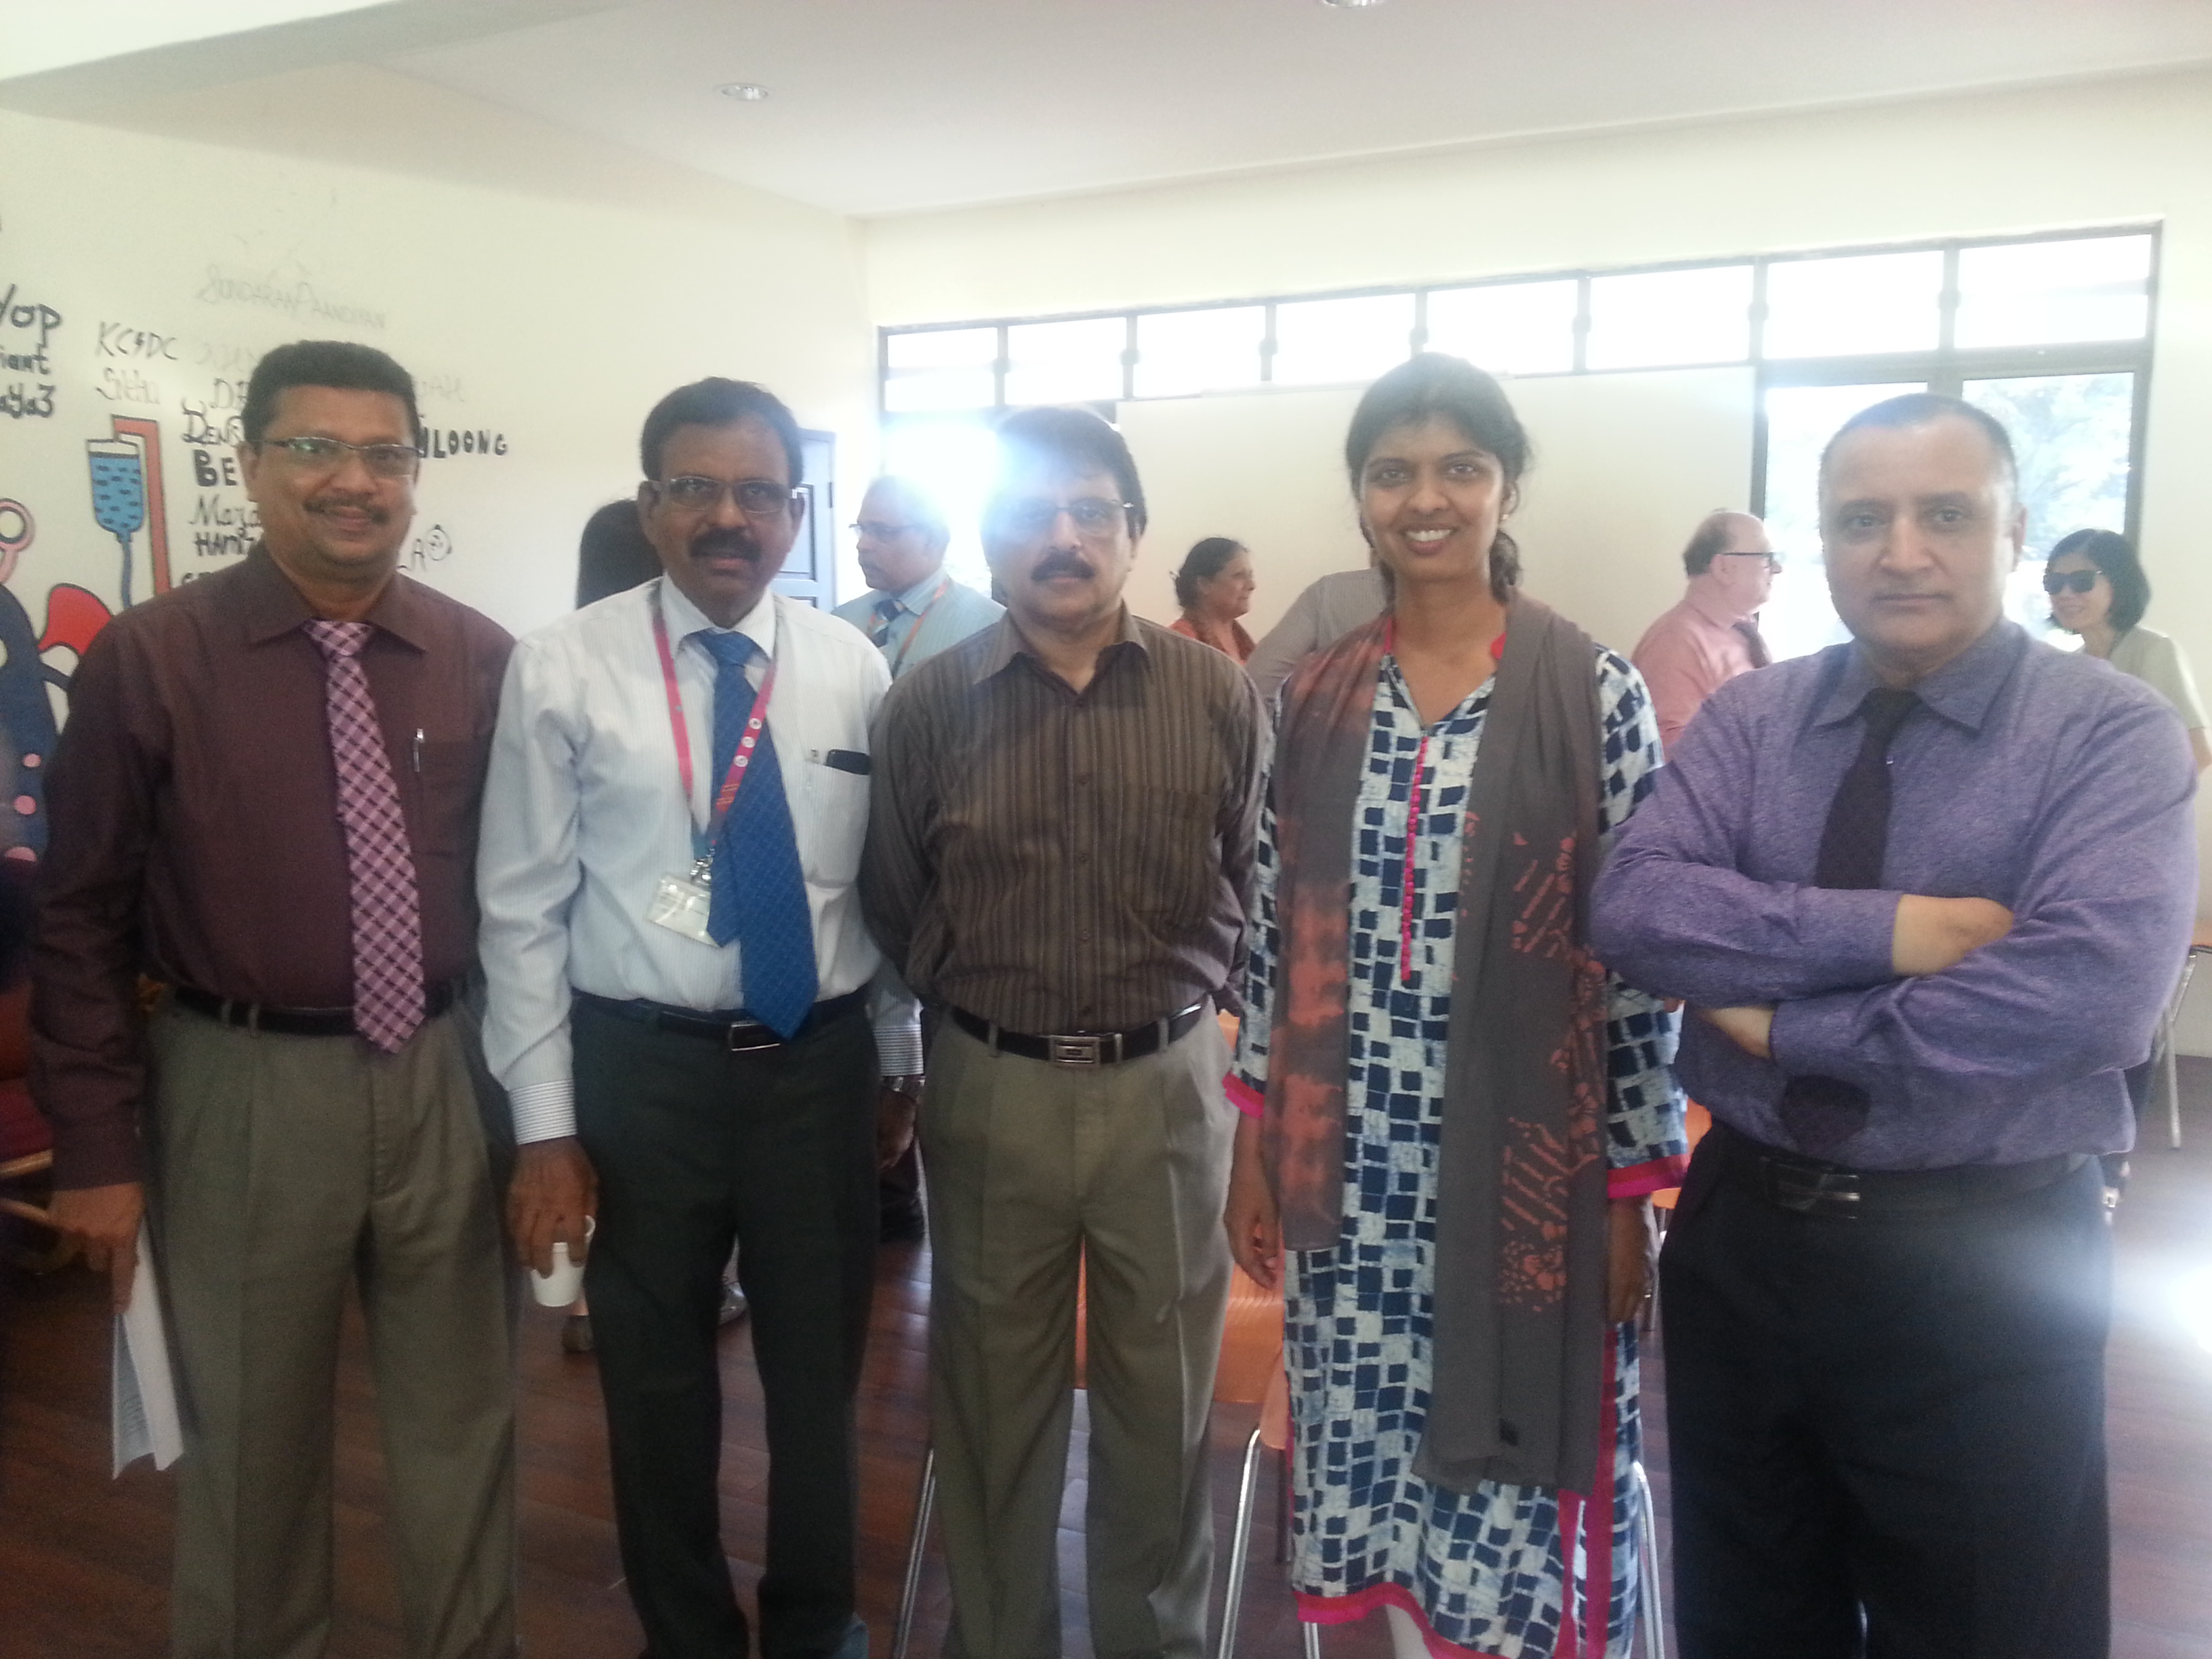
doctors, community, youth, event, recreation